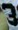
Number: 3